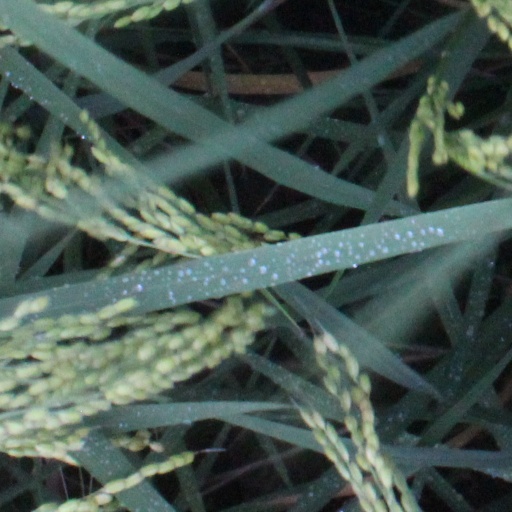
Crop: rice